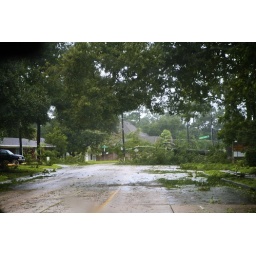
Large tree fallen on a major road in Lafayette